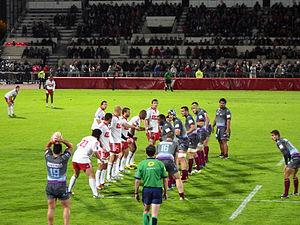
La saison 2013-2014 de l'Union sportive dacquoise est la dixième saison du club landais en seconde division du championnat de France, la cinquième consécutive depuis son retour au sein de l'antichambre de l'élite du rugby à XV français. Cette saison est la seconde consécutive à lutter pour le maintien en division professionnelle.
Cette page présente la saison 2013-2014 du Club sportif Bourgoin-Jallieu rugby en Pro D2.